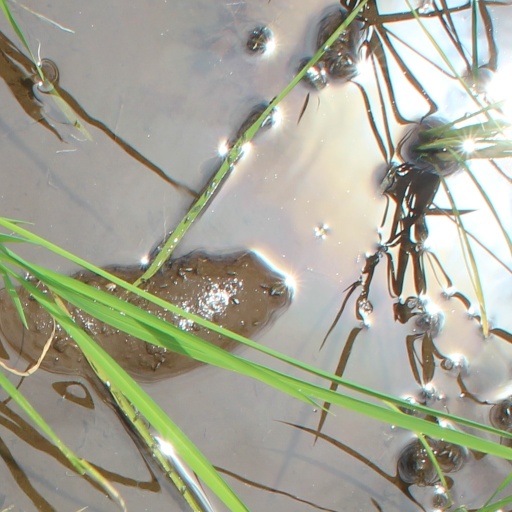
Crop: rice